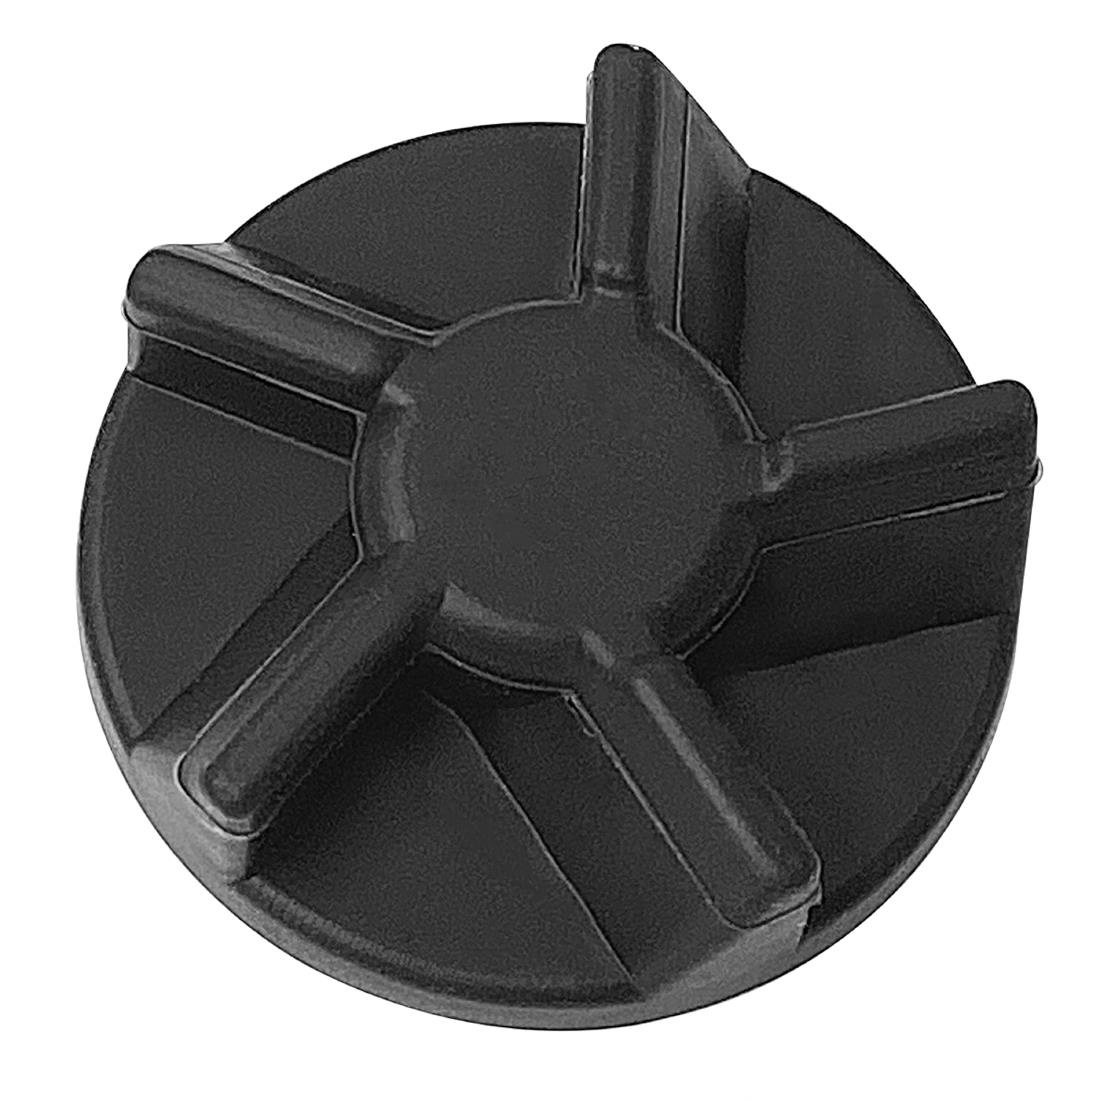
Buffalo Five-Tooth Drive Wheel
Fits FU476. Genuine Buffalo replacement five-tooth drive wheel for Buffalo spice and coffee grinder. Fits FU476 You can check the Specification tab for more details.
Brand: Buffalo
Category: Home & Garden > Kitchen & Dining > Kitchen Tools & Utensils > Spice Grinder Accessories